Aleksandr Korotkov (footballer, born 1987)

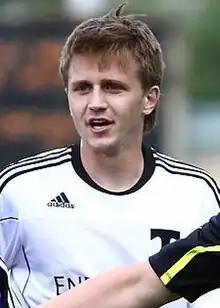

Aleksandr Aleksandrovich Korotkov (born 13 January 1987) is a Russian professional football coach and a former player. He is an assistant coach with FC Kolomna.